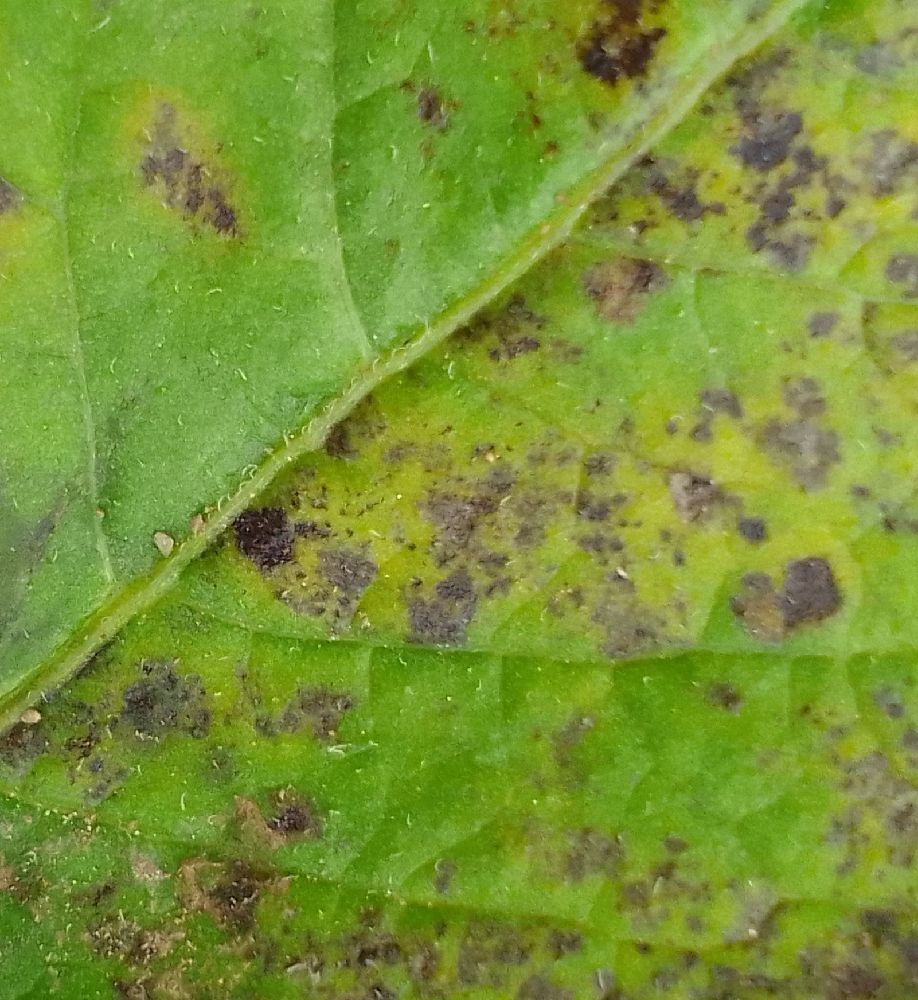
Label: Early blight